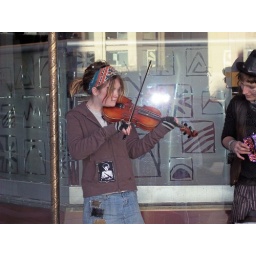
Downtown Seattle in February hear are some great sounding street performers, and some cute dogs!